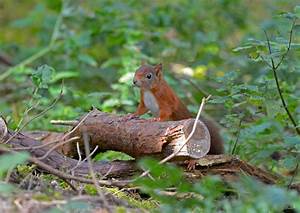
Label: squirrel